Stay Puft Marshmallow Man

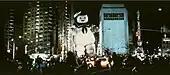
Gozer the Gozerian, manifests as a gargantuan iteration of the fictional corporate mascot, the Stay-Puft Marshmallow Man, as its Destructor Form and on a rampage across New York City in "Ghostbusters" (1984).

Stay-Puft is seen only briefly in the movie. He is "conjured up" as a new form for the Sumerian god Gozer, who previously arrives atop an apartment building at 55 Central Park West in New York City in the form of an androgynous woman with metallic skin and blood red eyes. After a quick battle with the Ghostbusters, Gozer vanishes and in its disembodied voice demands the Ghostbusters, "Choose the form of the Destructor" – whatever they think of will be the form it will assume to destroy their world. The other three Ghostbusters proceed to think of nothing at all in an attempt to deny Gozer this wish. Ray Stantz (Aykroyd) instead makes the decision to think of this marshmallow mascot when the Ghostbusters are given a choice as to which physical form Gozer will destroy the world in.